Death and state funeral of Mindon Min

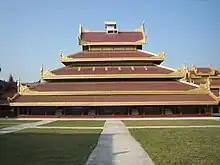
Glass Palace where King Mindon's body lay in state

The body of the king was ritually bathed under the direction of his consorts; water was offered by the commander of the northern "Dawe" Chamber (Royal Guard Room), a minister of shields and a "thandawsint".